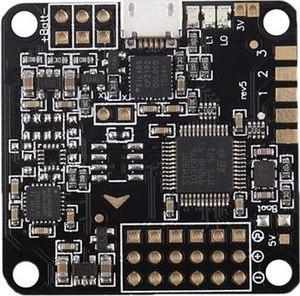
Le centre de commande du drone
Un drone quadrirotor est un drone, reprenant le principe des aéronefs quadrirotors, et pouvant fonctionner de manière autonome, ou piloté par un pilote au sol. Il en existe de différents types et tailles, adaptés à différentes utilisations. Ce type de drone peut être utilisé en essaim de drones.
Un « Quadrirotor FPV » ou « Drone de course quadrirotor à pilotage en immersion » fait partie de la famille des drones de loisirs radiocommandés.
La famille STM32 est une série de microcontrôleurs 32-bits en circuits intégrés réalisés par la société Franco-Italienne STMicroelectronics. Les puces STM32 sont regroupées dans différentes séries proches, basées sur les processeurs d'architecture ARM 32-bits, tels que le Cortex-M7F, le Cortex-M4F, le Cortex-M3, Cortex-M0+, ou le Cortex-M0. Chaque microcontrôleur est constitué d'un cœur de calcul, de mémoire vive statique, de mémoire flash, d'une interface de débogage et de différents périphériques.